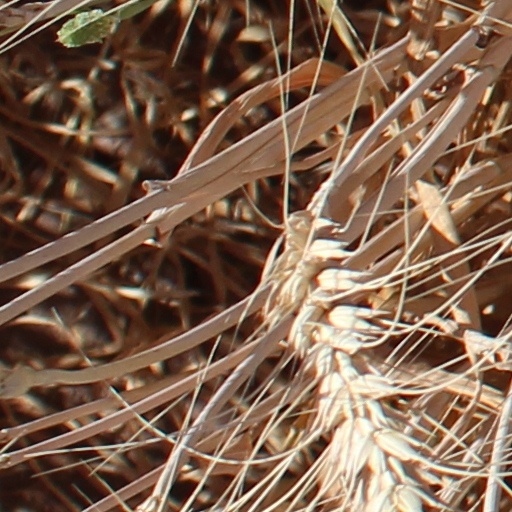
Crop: wheat